Pyotr Ilyich Tchaikovsky and The Five

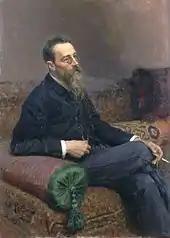
Portrait of Rimsky-Korsakov by Ilya Repin

In 1871, Nikolai Zaremba resigned from the directorship of the Saint Petersburg Conservatory. His successor, Mikhaíl Azanchevsky, was more progressive-minded musically and wanted new blood to freshen up teaching in the Conservatory. He offered Rimsky-Korsakov a professorship in Practical Composition and Instrumentation (orchestration), as well as leadership of the Orchestra Class. Balakirev, who had formerly opposed academicism with tremendous vigor, encouraged him to assume the post, thinking it might be useful having one of his own in the midst of the enemy camp.